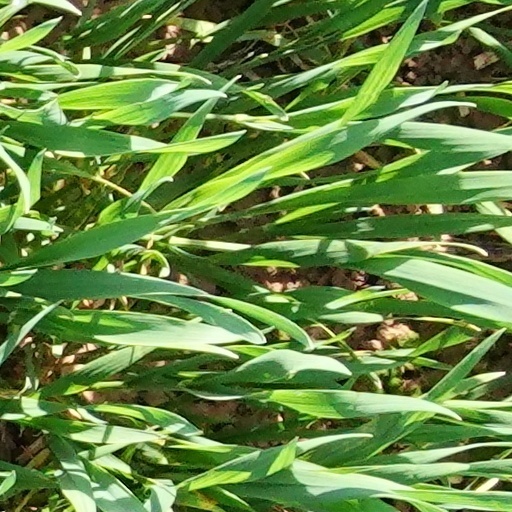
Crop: wheat